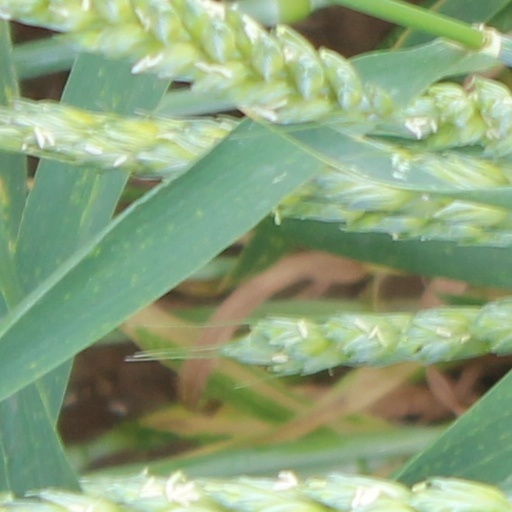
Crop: wheat